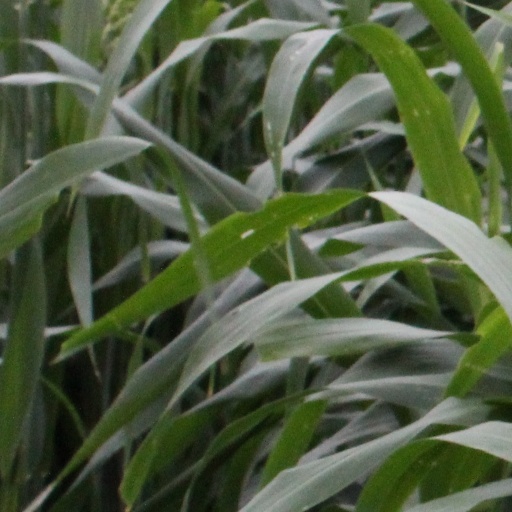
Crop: sorghum